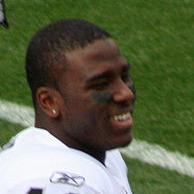
Age: 22